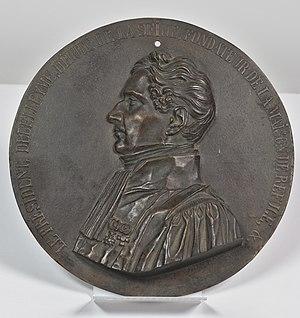
Médaille Debelleyme avec l'inscription LE PRÉSIDENT DEBELLEYME, DÉPUTÉ DE LA SEINE, FONDATEUR DE LA MAISON DE REFUGE, &amp
Louis-Marie de Belleyme est un juriste et homme politique français né à Paris le 16 janvier 1787 et mort dans la même ville le 25 février 1862. Il fut l'avant-dernier préfet de police de Charles X.